Capital Bank (Ghana)

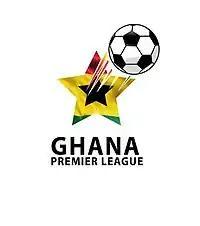
Ghana Premier League Logo

On 4 February 2014, Capital Bank became the headline sponsor of the Ghana Premier League. This sponsorship agreement between the Bank and the Ghana Football Association was a five-year deal worth ten million dollars. The deal was hailed by Elvis Afriyie Ankrah, Minister of Youth and Sports of Ghana and was considered timely as the Ghanaian league had been without a title sponsor for over four months. The bank per the agreement will pay the Ghana Football Association two million dollars per year until 2019. The first payment of five hundred thousand dollars was made on 5 February 2014.